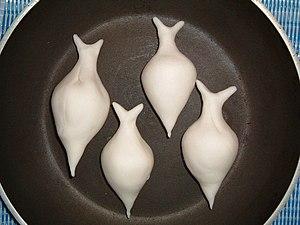
Le yomari, yamari ou yoh-mari est un dessert traditionnel de la communauté newar au Népal qui consiste en une boulette de farine de riz cuite à la vapeur et fourrée au sésame et au chaku, sorte de mixture faite de jaggery et de ghi. Le nom yomari vient du newar "yoh", qui signifie "aimer", et "mari", qui signifie "plat à base de pain".